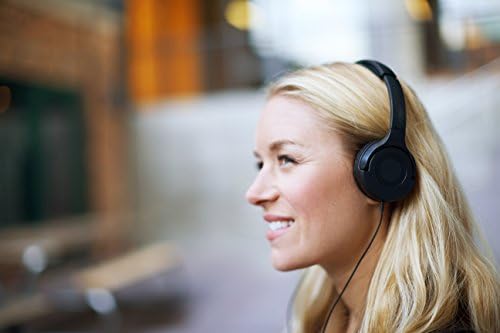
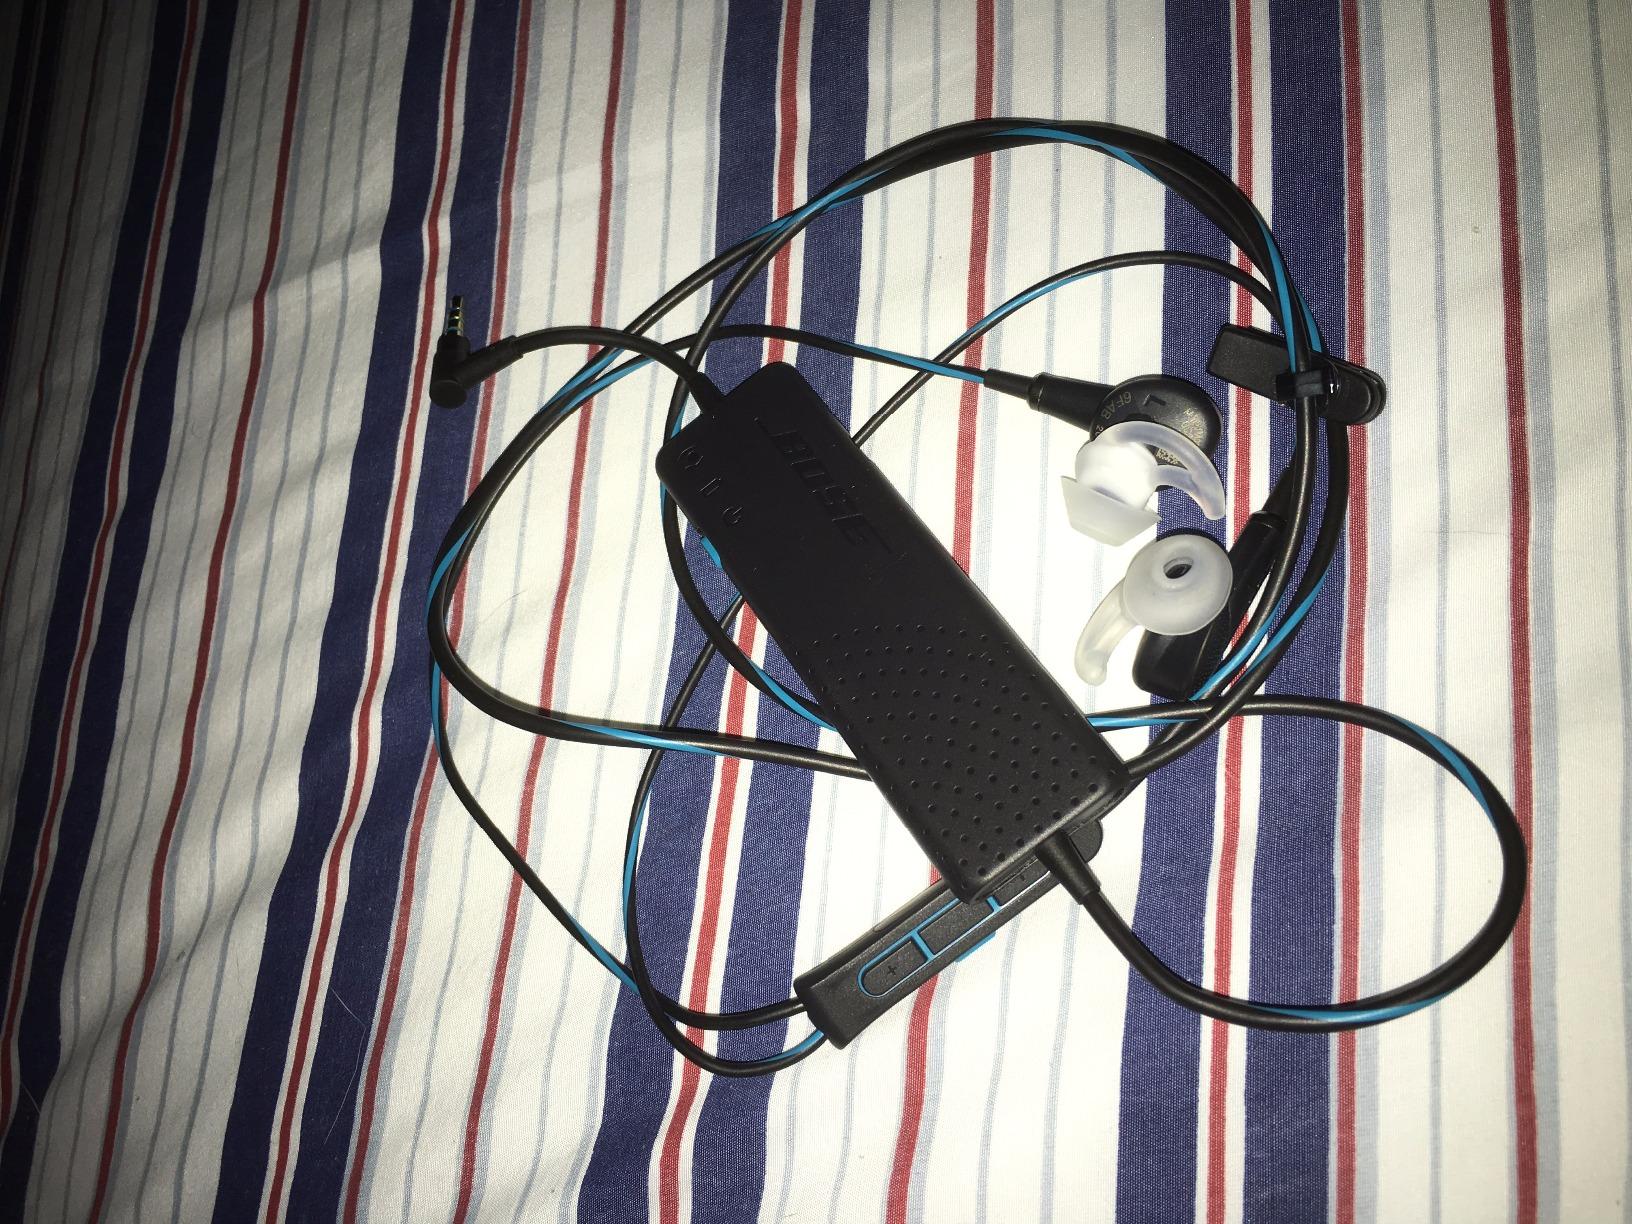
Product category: headphones
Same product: no